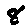
Label: 8